Torkild Rieber

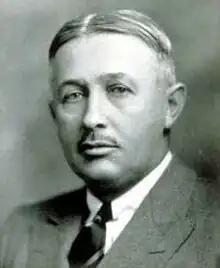
Time magazine cover, 4 May 1936

Torkild Rieber (March 13, 1882 – August 10, 1968) was a Norwegian immigrant to the United States who became chairman of the Texas Company (Texaco).